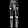
Label: Trouser